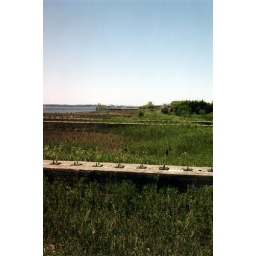
ship building remains in GA